Plautus

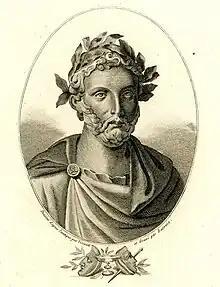
Imaginary 18th-century portrait

Titus Maccius Plautus (254 – 184 BC) was a Roman playwright of the Old Latin period. His comedies are the earliest Latin literary works to have survived in their entirety. He wrote Palliata comoedia, the genre devised by Livius Andronicus, the innovator of Latin literature. The word Plautine refers to both Plautus's own works and works similar to or influenced by his.